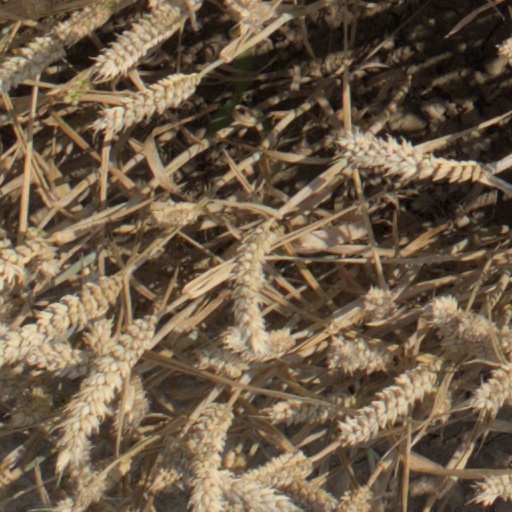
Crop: wheat